Lichenicolous fungus

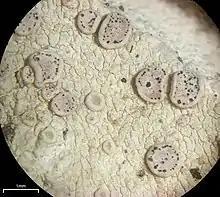
"Lichenoconium lecanorae" parasitizing "Lecanora albella", demonstrating the visible effects of some lichenicolous fungi on their hosts

Host specificity is a crucial factor in the distribution and ecology of lichenicolous fungi. An estimated 95% of species associate with only a single lichen species or genus, suggesting potential coevolutionary relationships. This high degree of specificity has significant evolutionary implications, indicating long-term adaptations between fungi and their lichen hosts. However, the range of host specificity can vary greatly among lichenicolous fungi. While many are highly specific, others can colonise multiple unrelated lichen species.